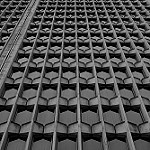
Scene: Outdoor